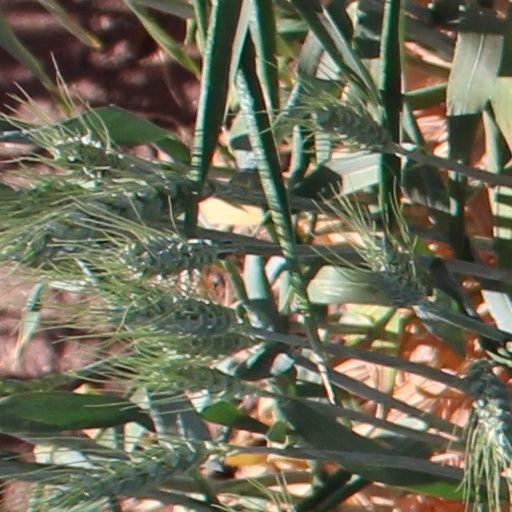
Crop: wheat